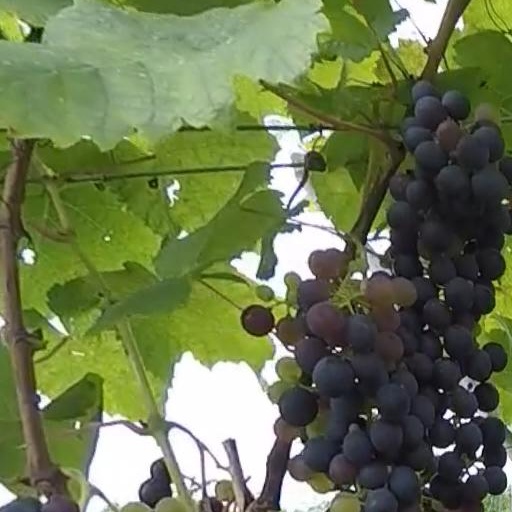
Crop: grape